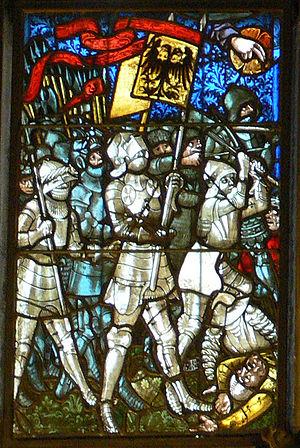
Le Reichsadler est l'aigle héraldique, dérivé de l'aigle romain, utilisé dans les armoiries du Saint-Empire, de la Confédération germanique puis de l'Empire allemand, de la République de Weimar, du Troisième Reich, de l'Allemagne de l'Ouest et de l'Allemagne actuelle. Son nom actuel est Bundesadler.